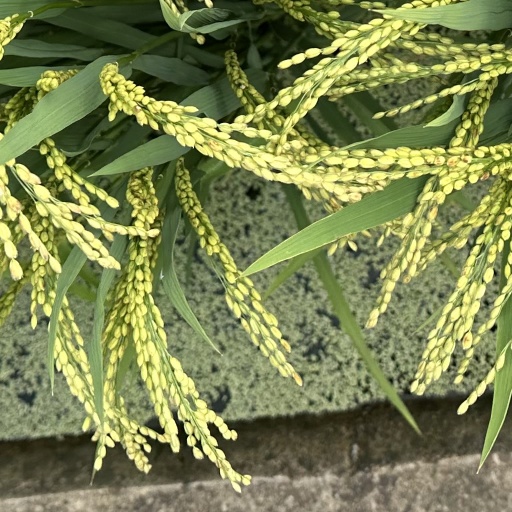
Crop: rice